The Merchant Princes

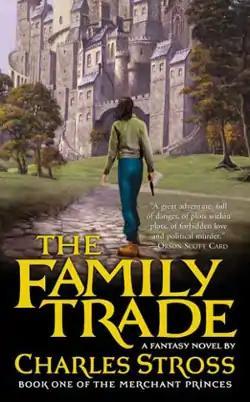

The Merchant Princes is a science fantasy and alternate history series of nine novels by British writer Charles Stross. In the series, there exist a number of parallel worlds, all of which are on the same geographical Earth but with different societies at different points of development. Members of a certain bloodline can travel between these worlds along with their immediate possessions. The series largely follows Miriam Beckstein, a technology journalist raised in a familiar "normal" Earth, who discovers she was born in a parallel world and is a member of this bloodline. She quickly becomes entangled in political maneuvering and assassination plots with her estranged family. Miriam uses modern technology and investigative journalism to attempt to stay a step ahead.